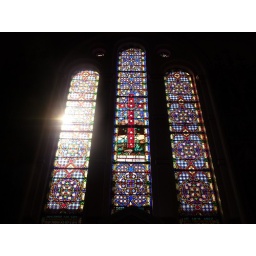
stained glass windows in St. George's Church, Belfast.